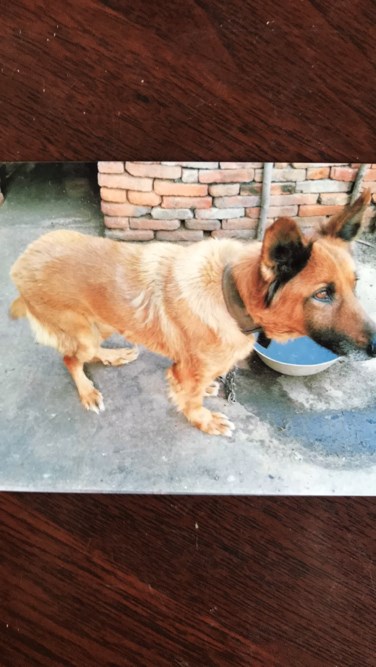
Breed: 3336-n000121-chinese_rural_dog